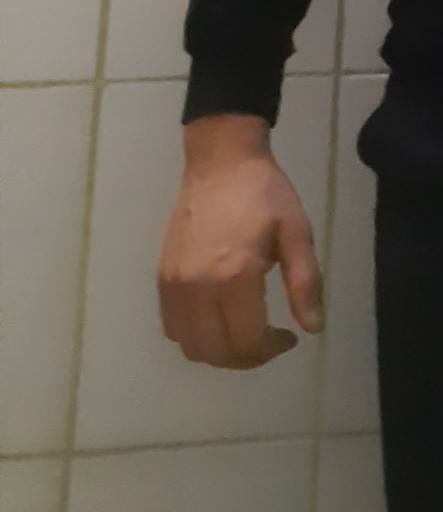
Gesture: no_gesture